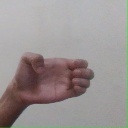
अक्षर: ख